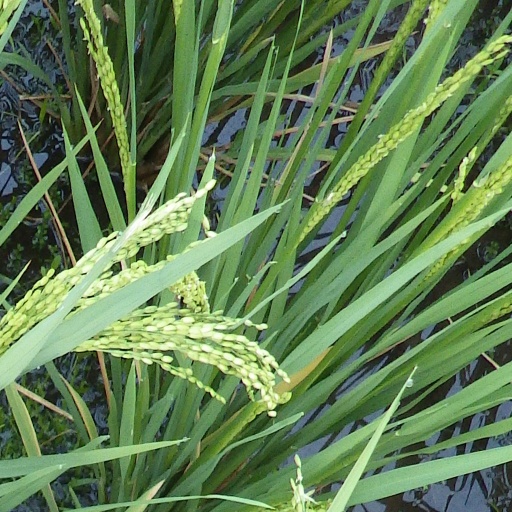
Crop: rice